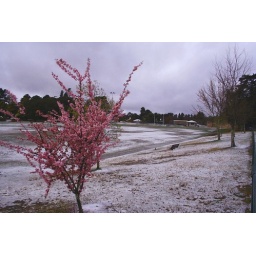
This photo shows the oval up the road in September, with the fruit trees flowering alongside a late ssnow fall.